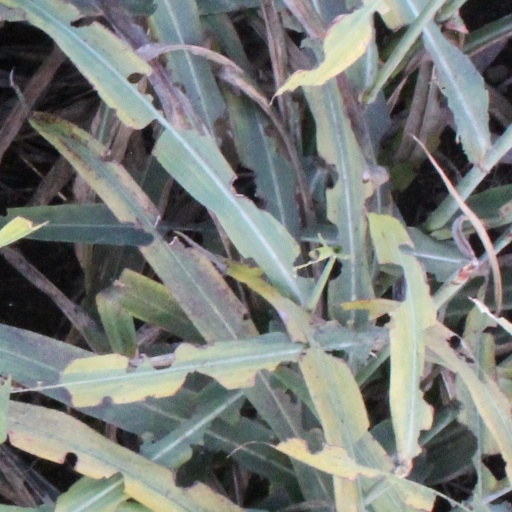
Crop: sorghum